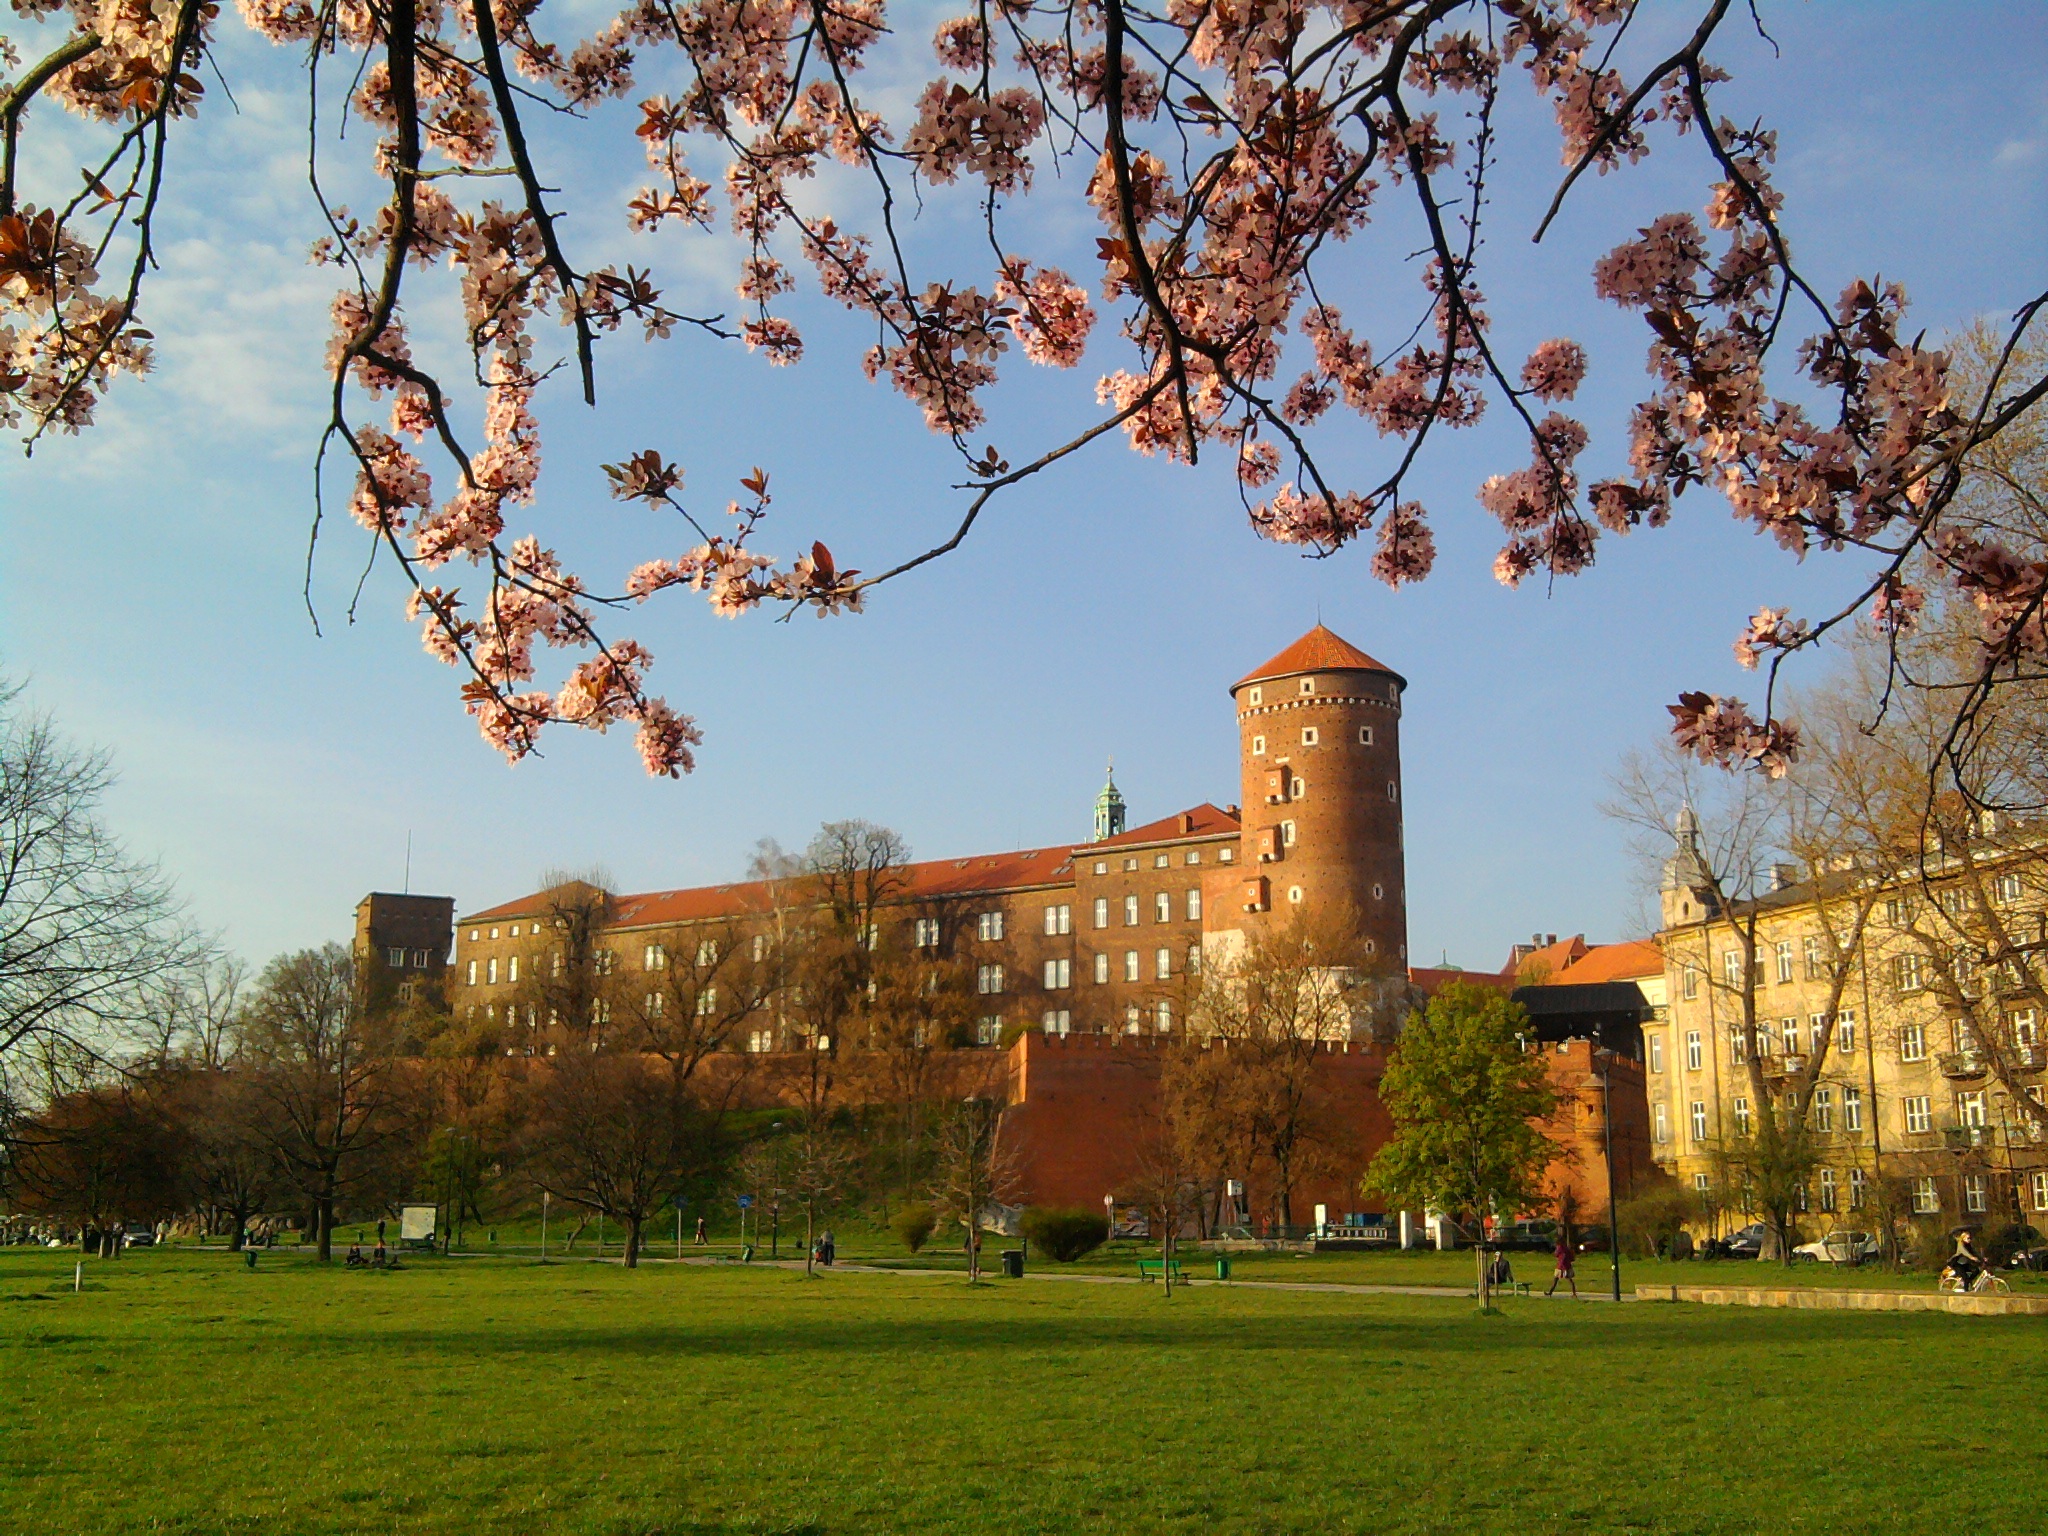
tree, blossom, plant, flower, monument, spring, autumn, poland, krakow, rural area, wawel